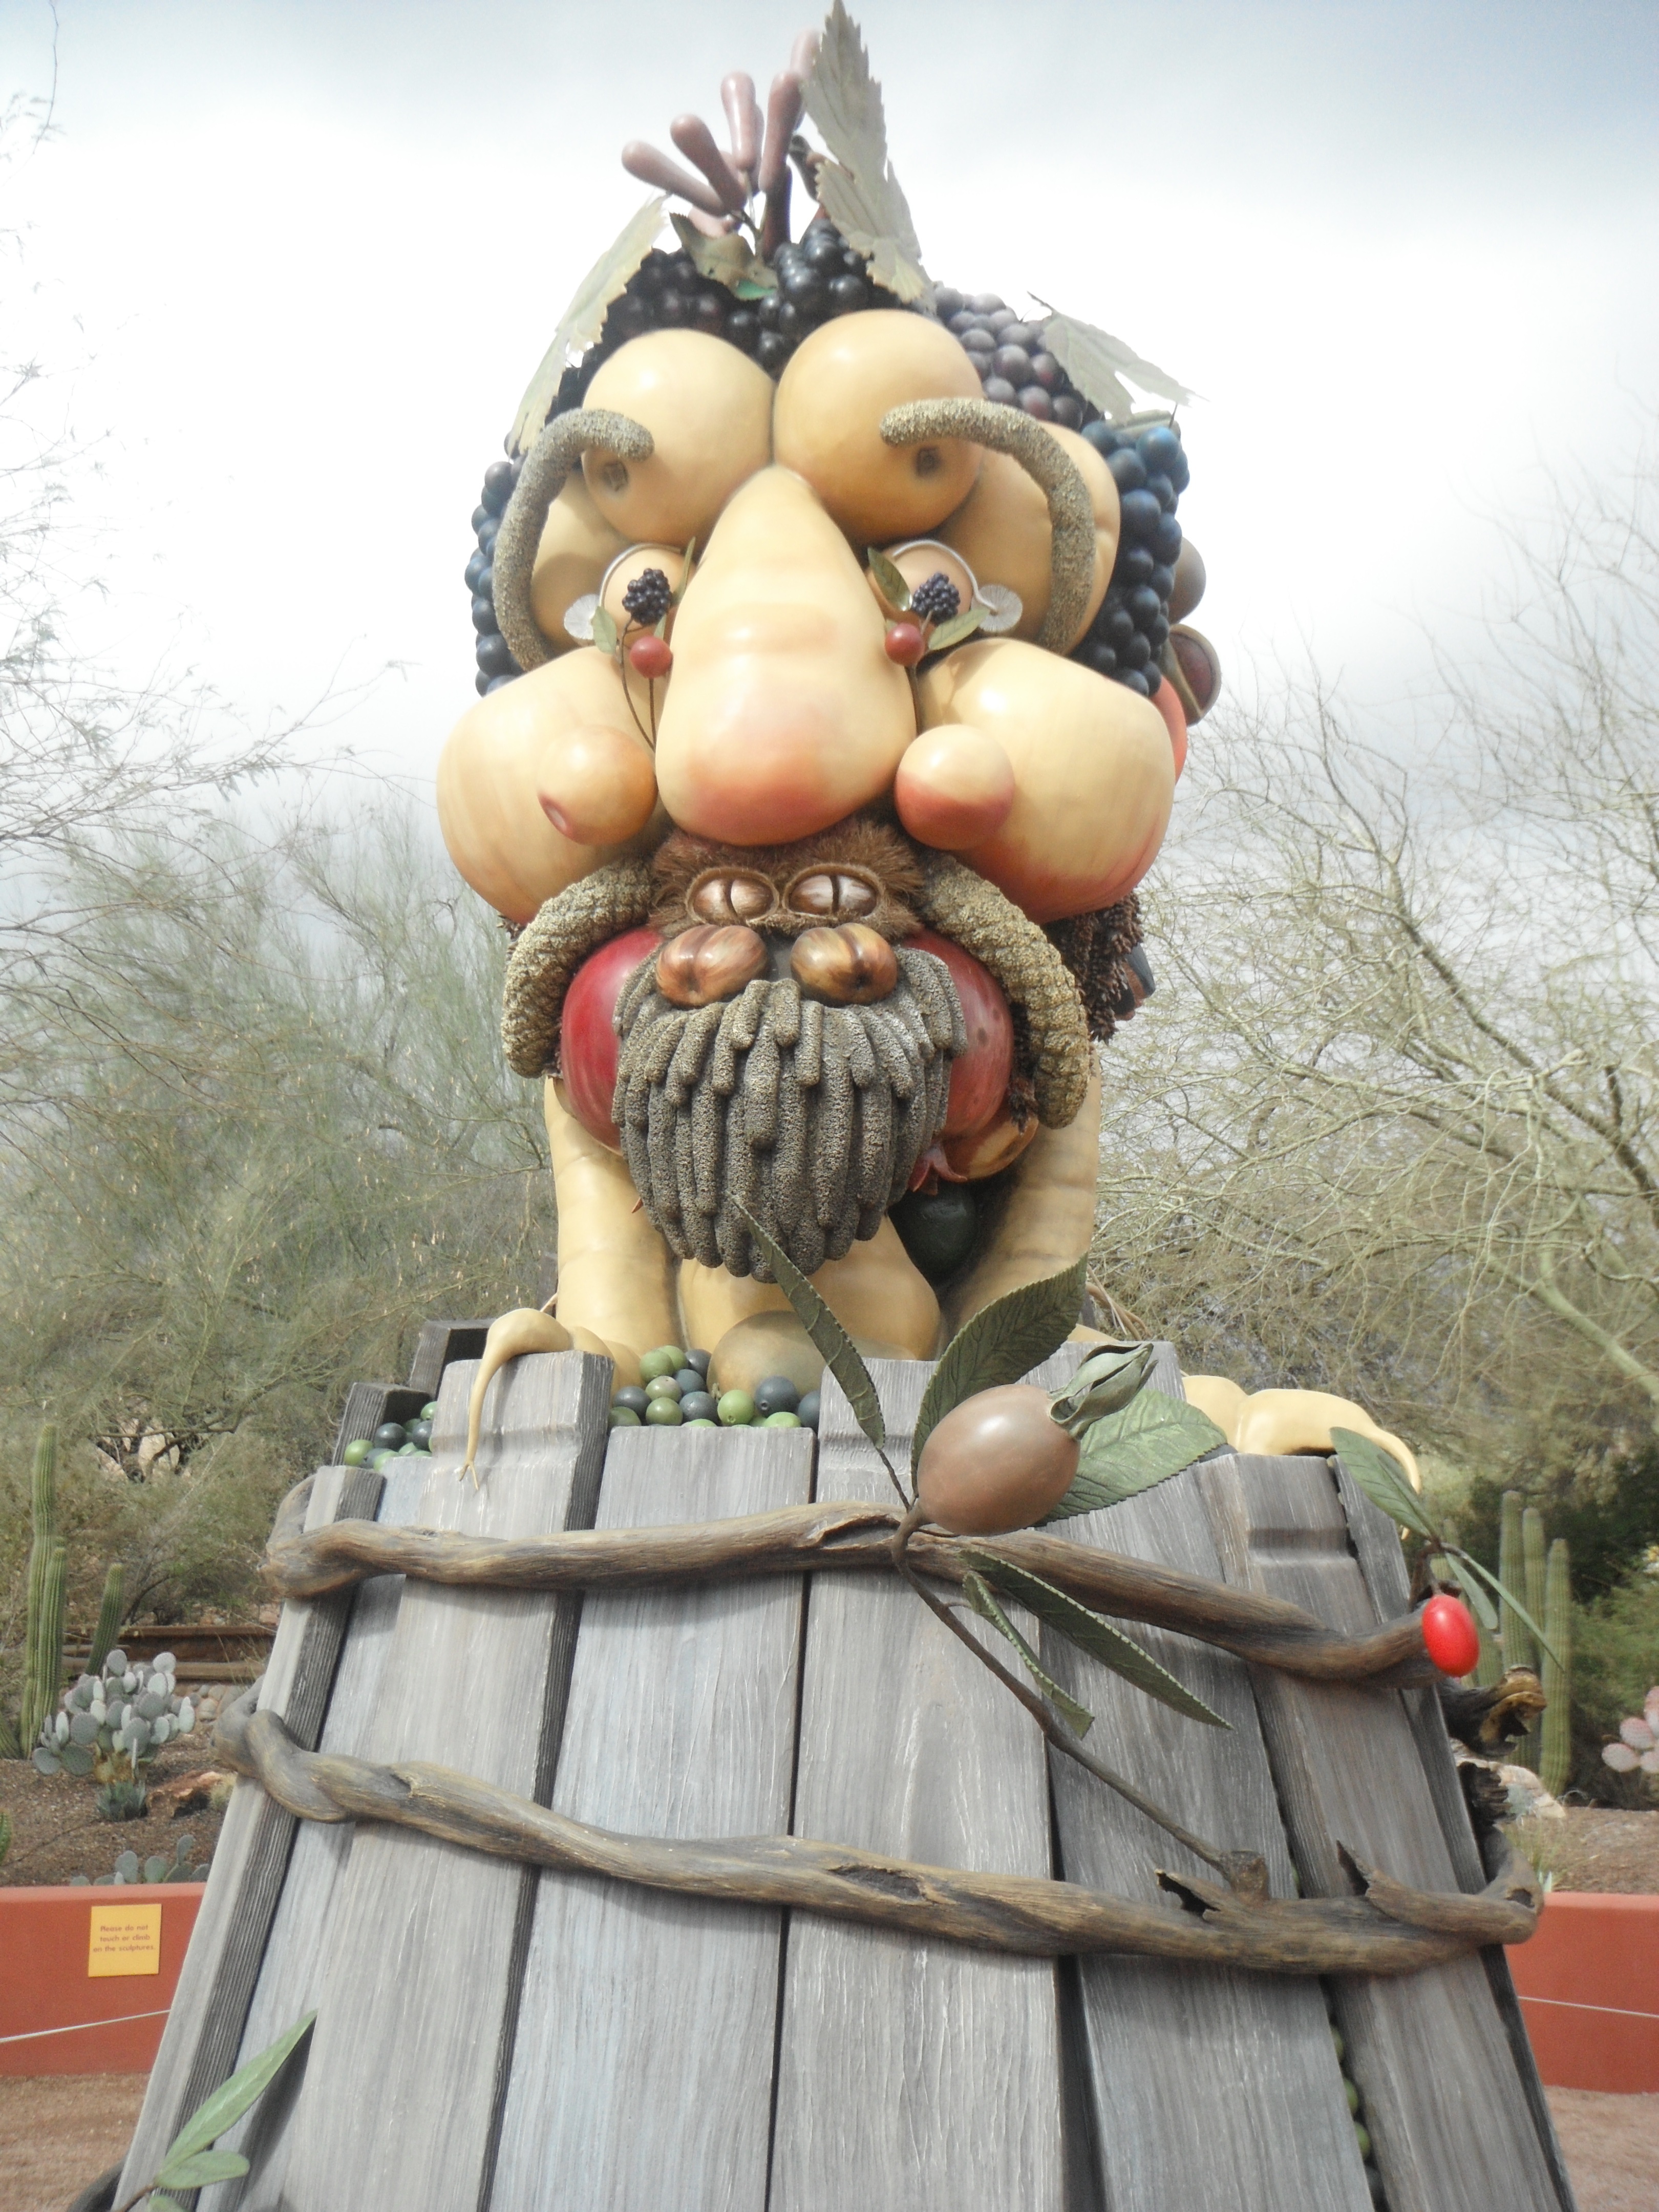
outdoor, cactus, desert, bloom, monument, statue, garden, flora, botanical, arizona, sculpture, art, carving, saguaro, phoenix, southwest, cactus garden